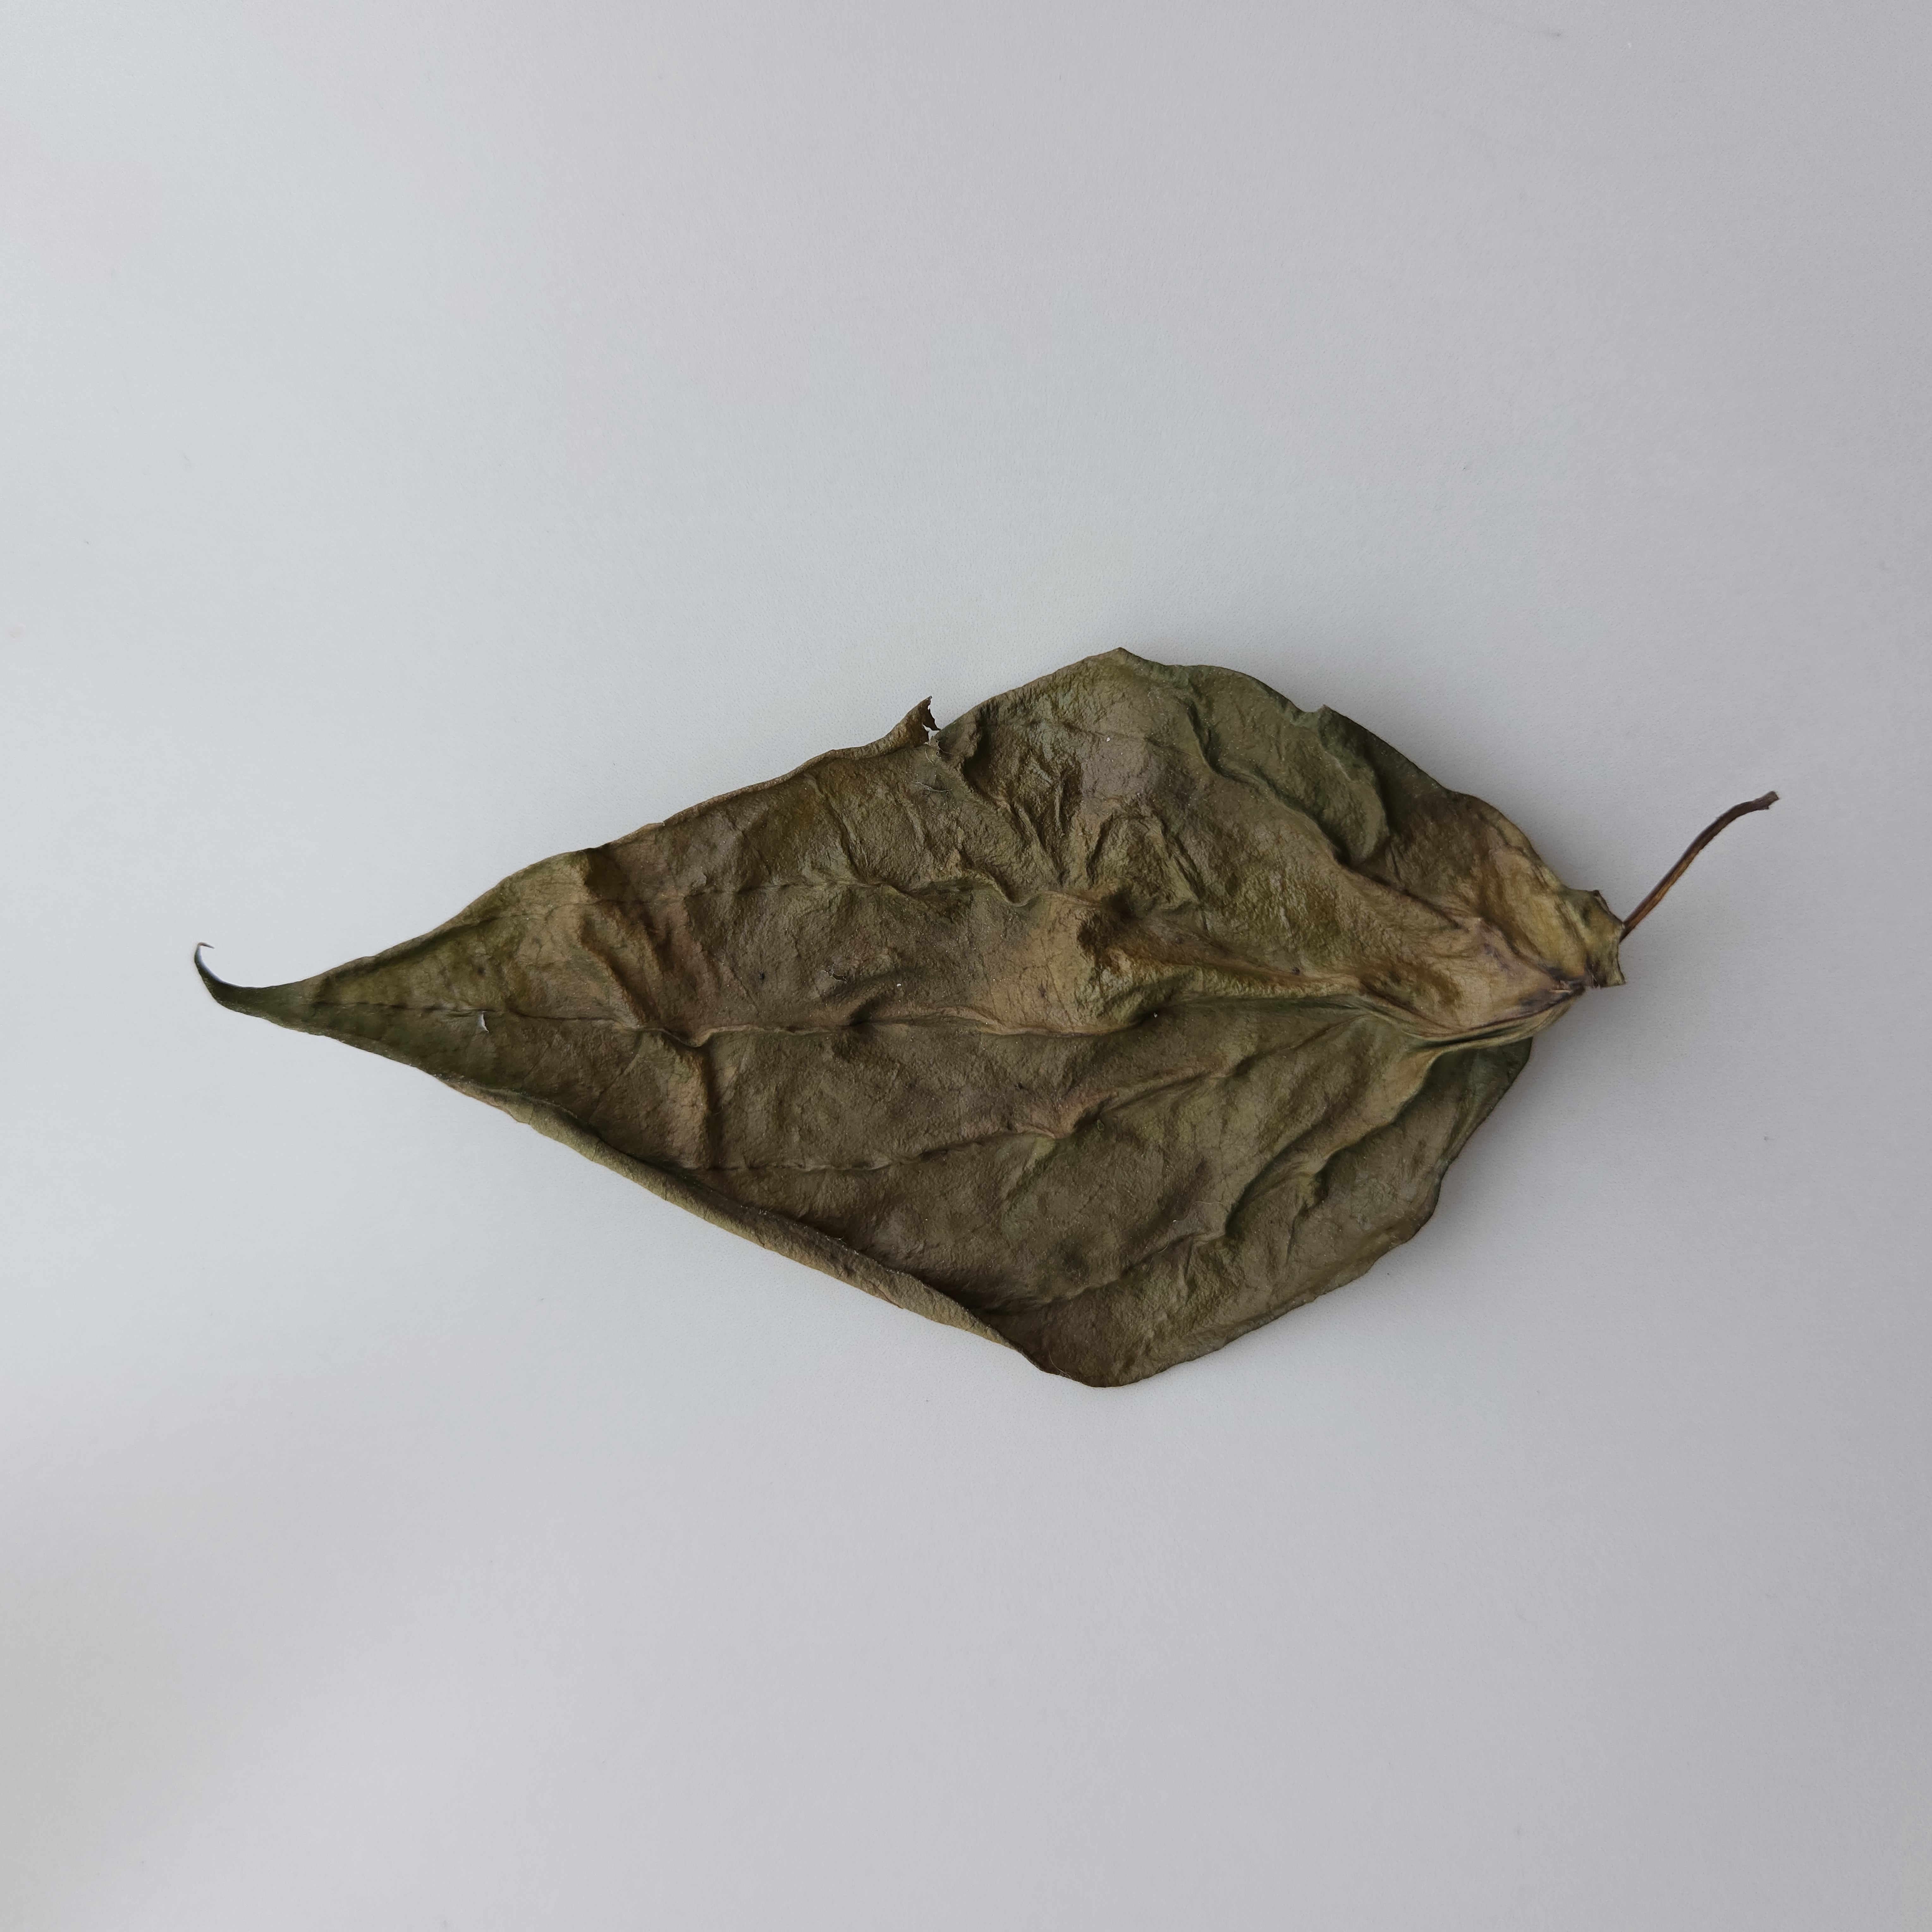
Label: Dried